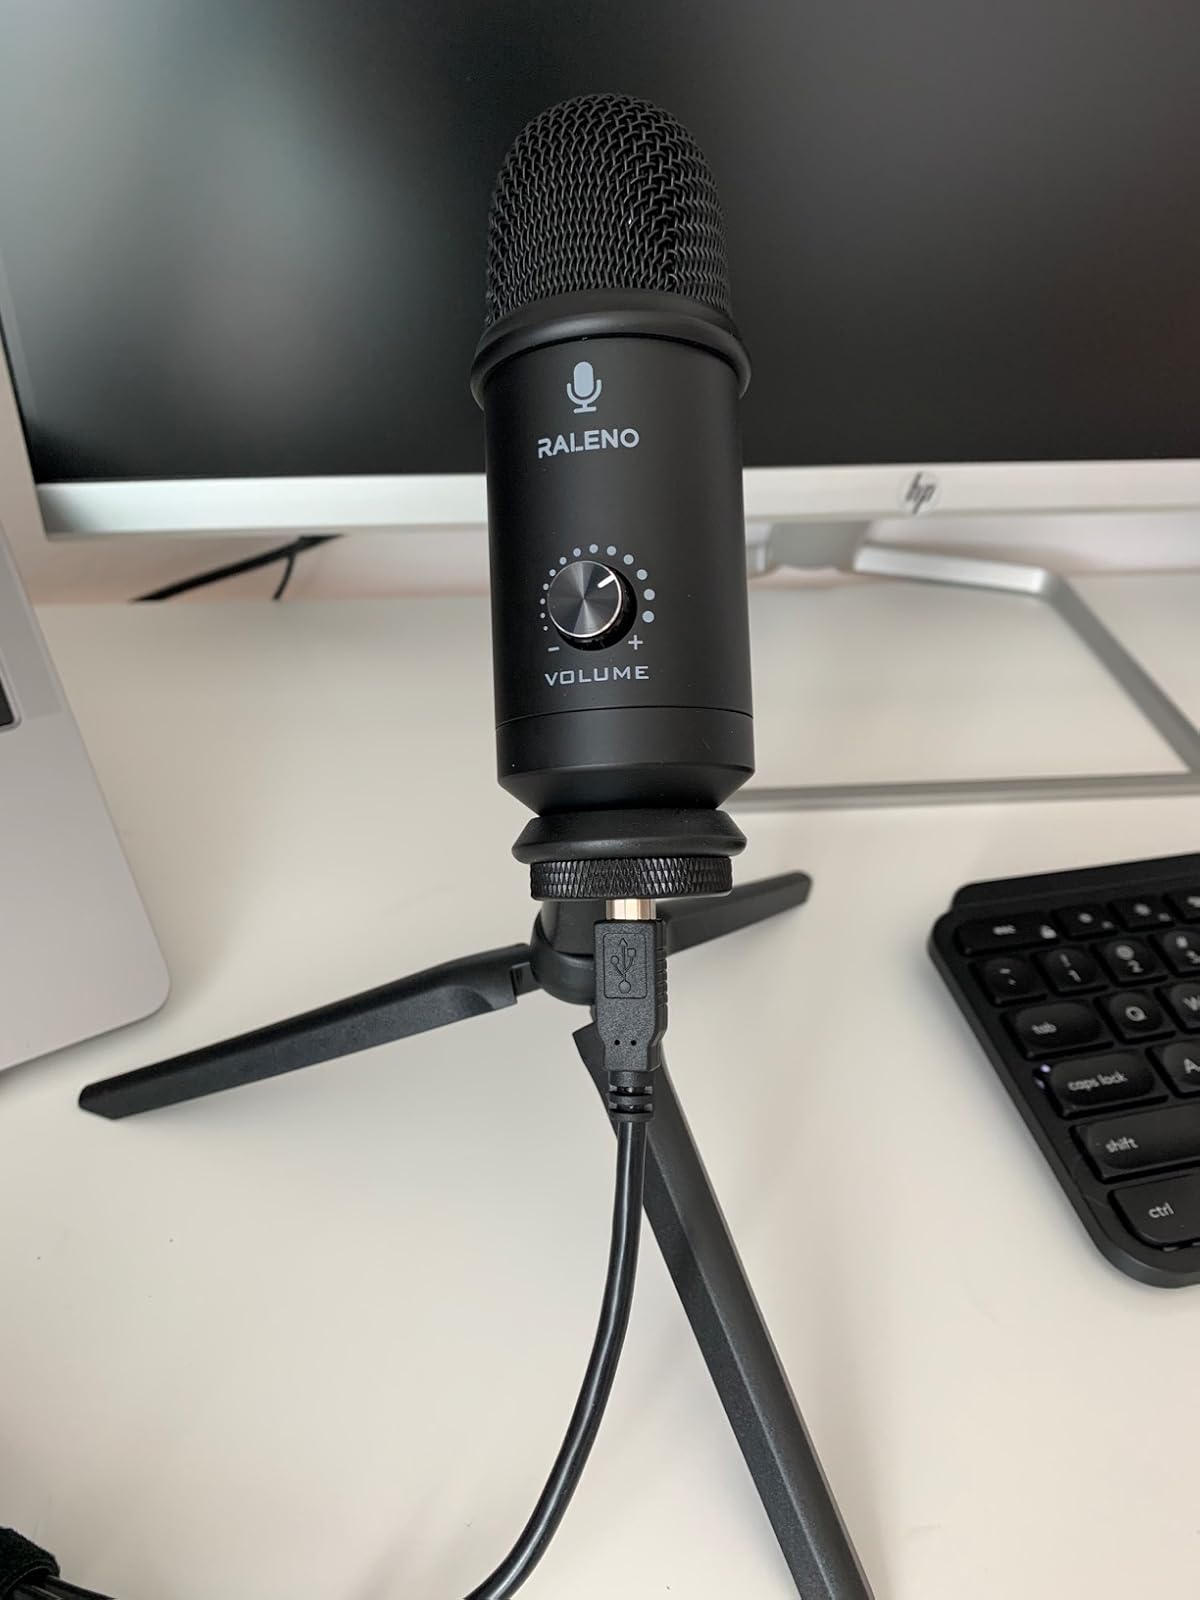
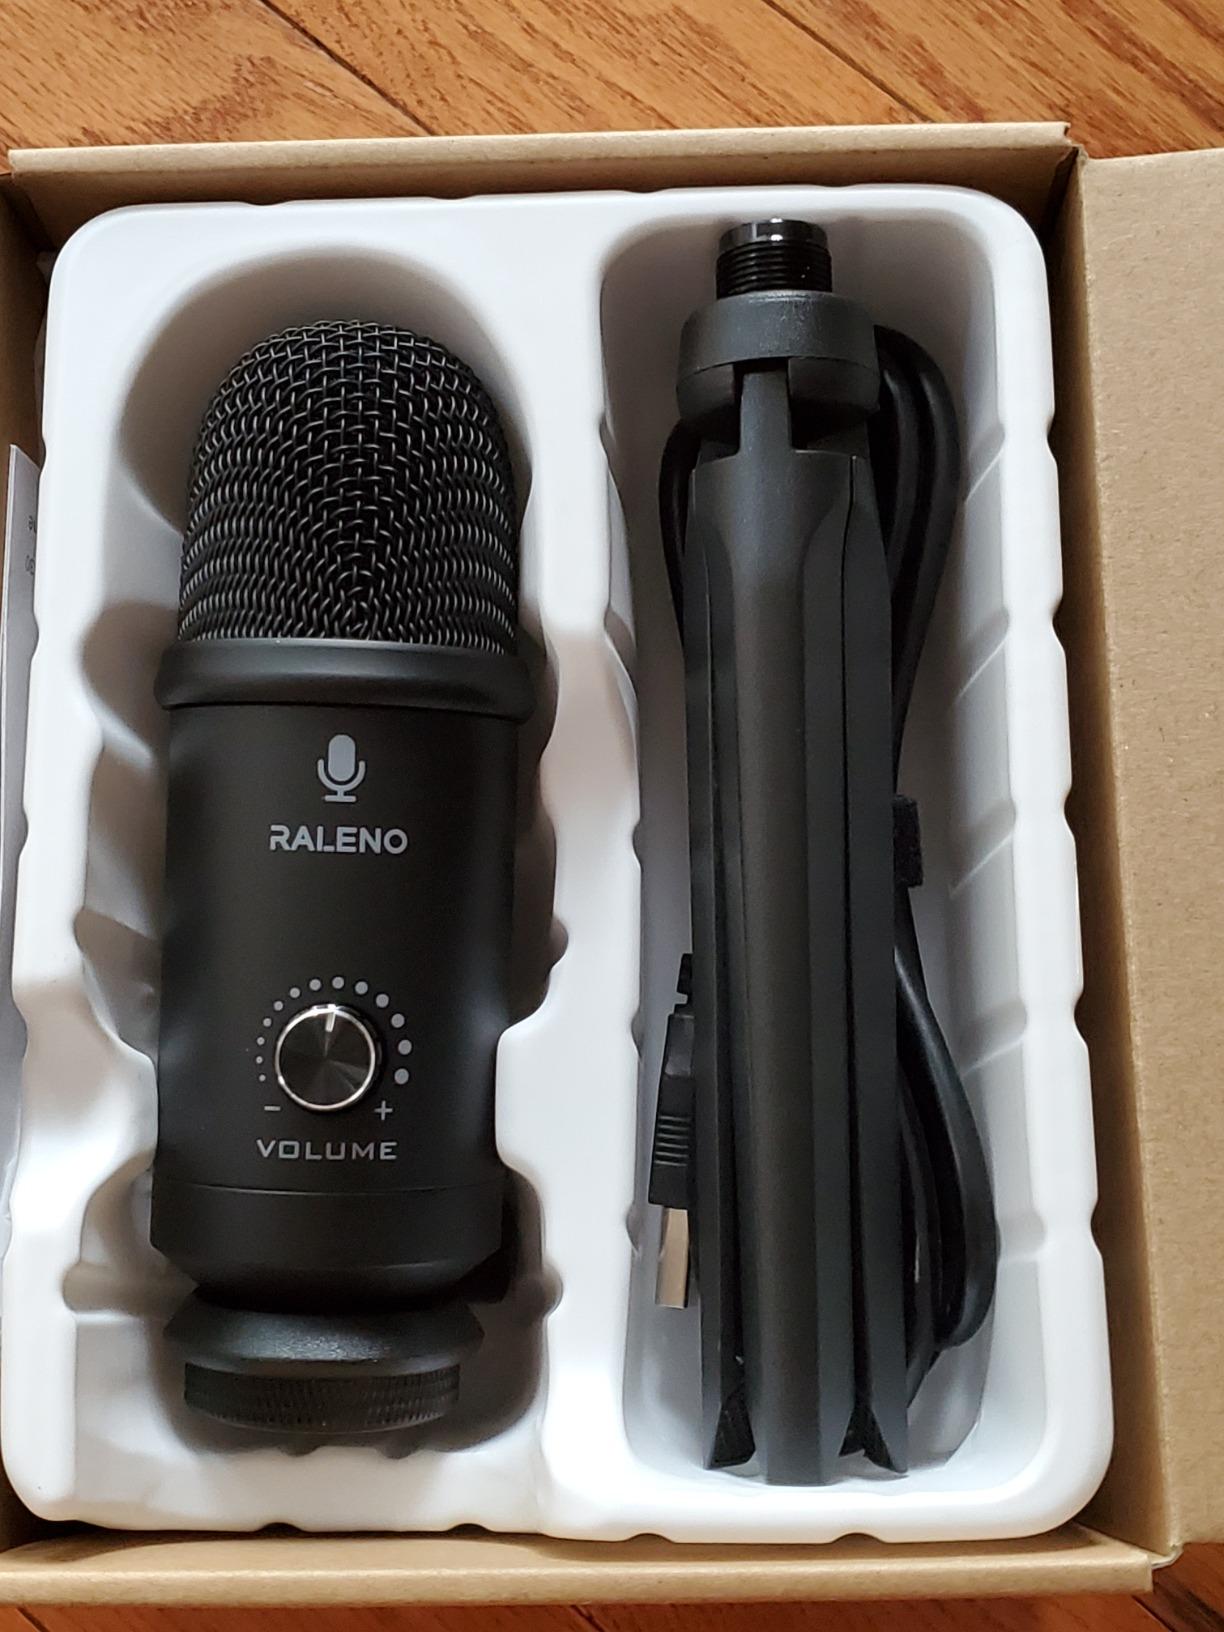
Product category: microphone
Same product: yes